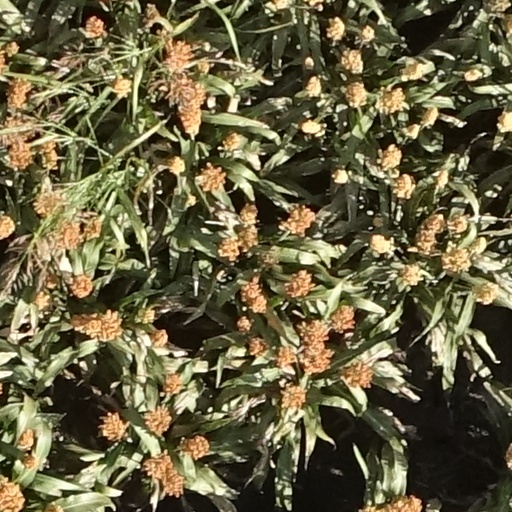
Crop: sorghum